Colchester United F.C.

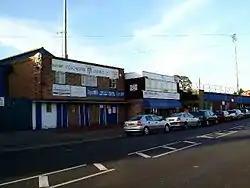
Layer Road

Colchester's Layer Road stadium was built in 1910 and was home to United's predecessors Colchester Town. The U's shared the facilities with Town, as Colchester United's first ever game at the ground came on 2 September 1937, a 6–1 win against Bath City. Gale-force winds almost destroyed the Layer Road End of the ground in January 1938. This was followed by the outbreak of World War II, and Layer Road was closed down by the club and passed over to Colchester Garrison. After the war, the club returned to the ground, as the Main Stand was extended for the 1946–47 season. Soon after, the Popular Side stand was demolished and the timber re-used to improve the Layer Road End.